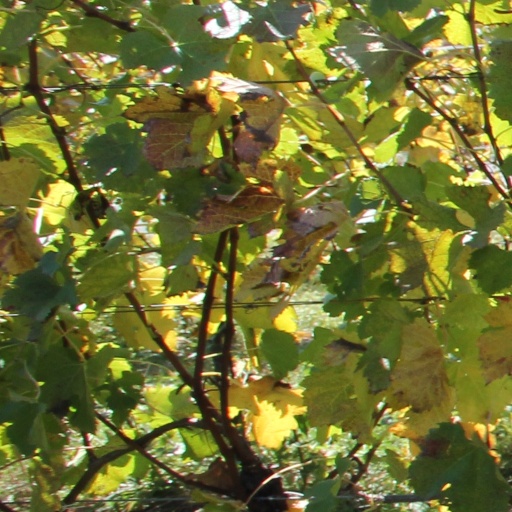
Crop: grape